Last Tango in Paris

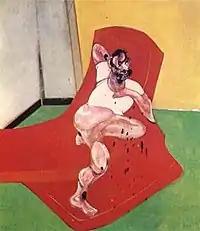
"Double Portrait of Lucian Freud and Frank Auerbach" (left side, oil on canvas, 1964)

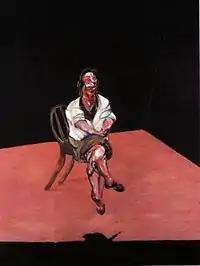
"Study for a Portrait of Isabel Rawsthorne" (oil on canvas, 1964)

The film's opening credits include two paintings by Francis Bacon: "Double Portrait of Lucian Freud and Frank Auerbach" and "Study for a Portrait of Isabel Rawsthorne". The hues used in the film were inspired by the paintings of Bacon. During pre-production, Bertolucci frequently visited an exhibit of Bacon's paintings at the Grand Palais in Paris; he said that the light and colour in Bacon's paintings reminded him of Paris in the winter, when